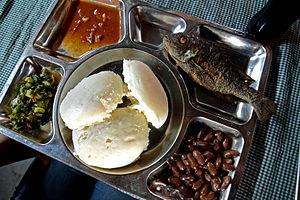
Cet article recense les pratiques inscrites au patrimoine culturel immatériel au Malawi.